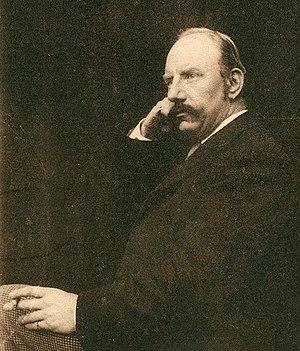
Bernard Barham Woodward, est un malacologiste britannique, auteur d'un catalogue des œuvres de Linné.